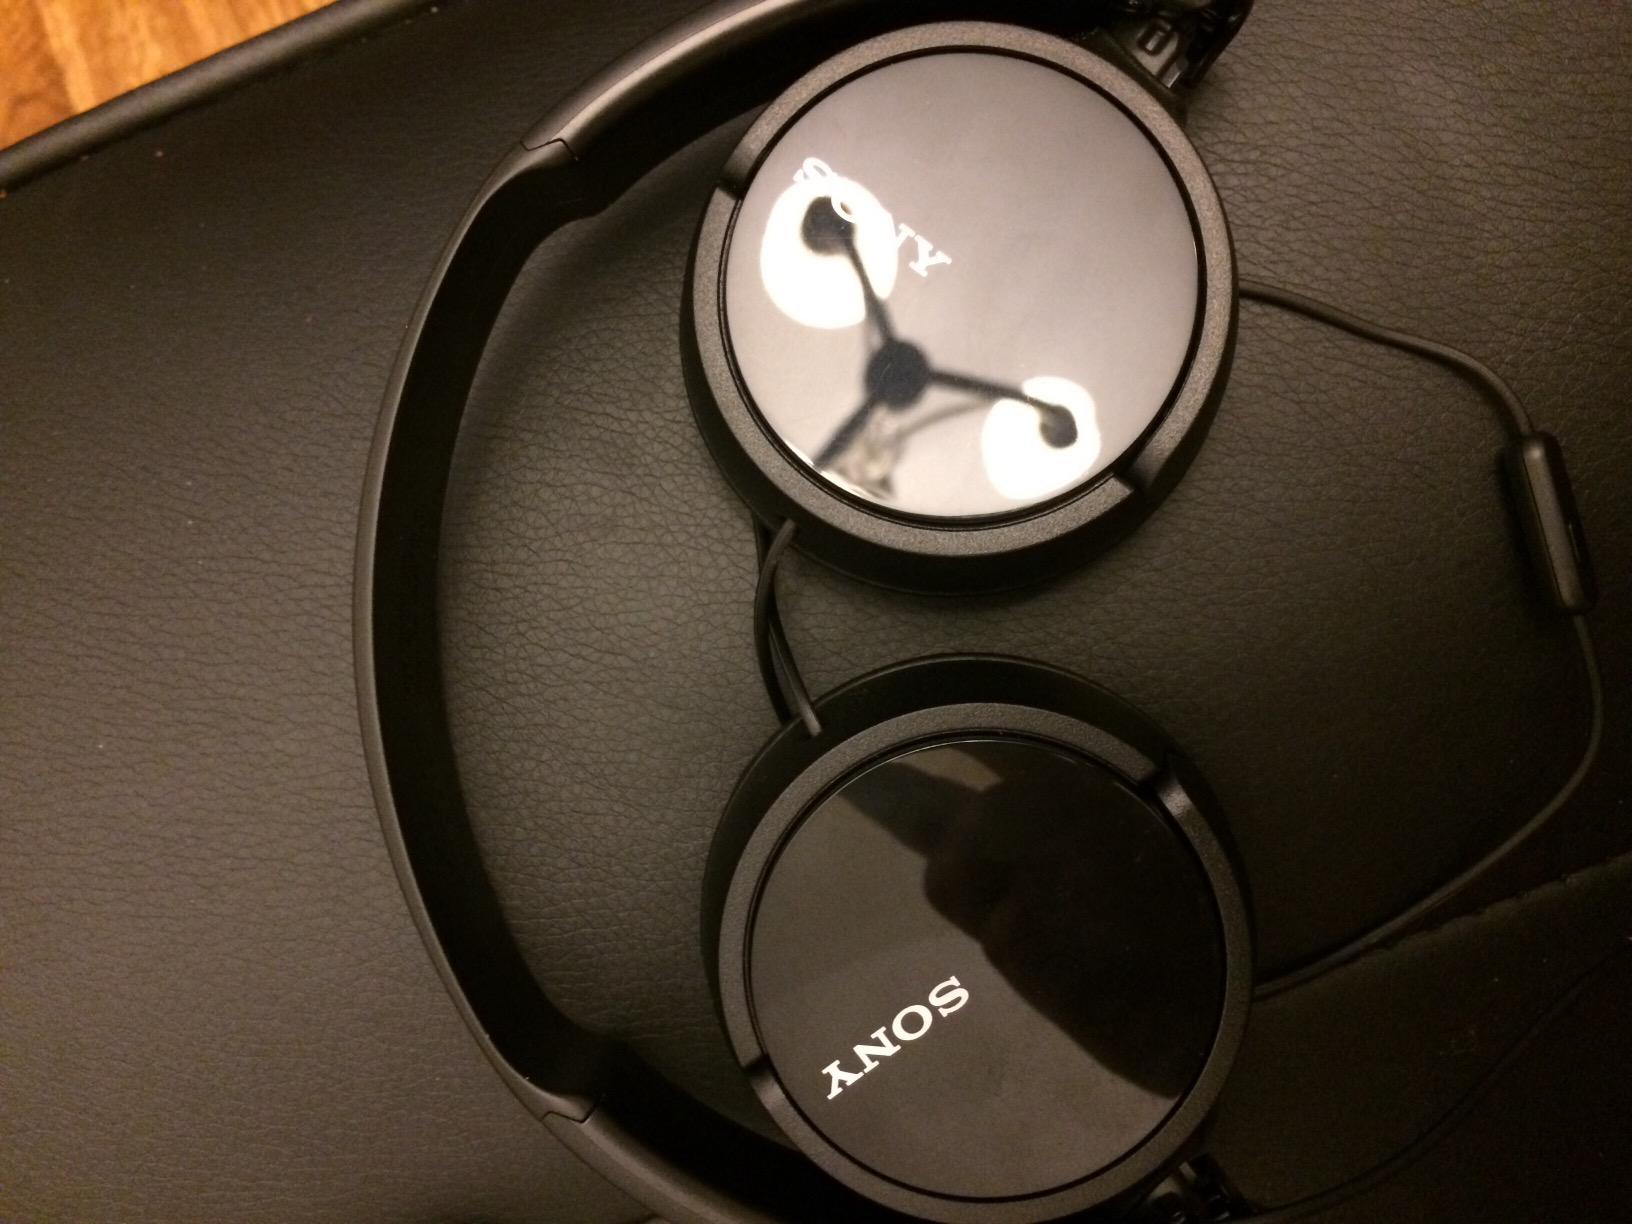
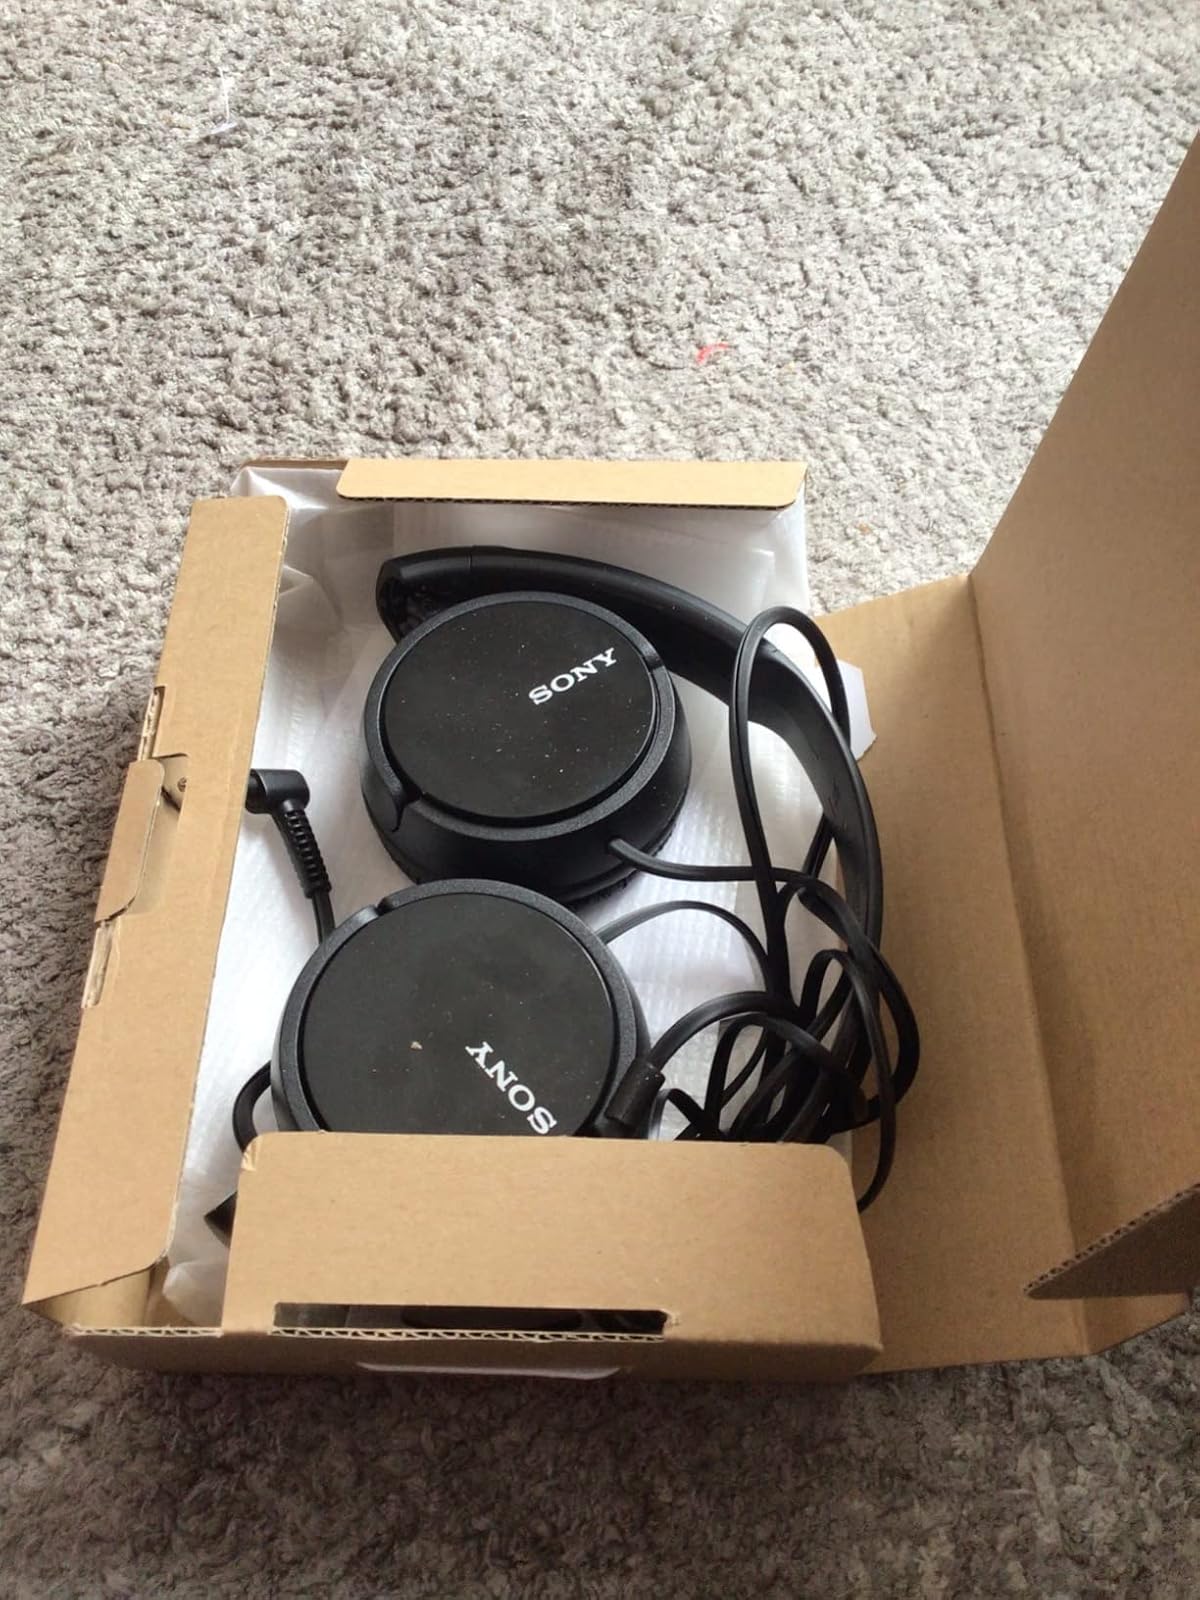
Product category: headphones
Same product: no